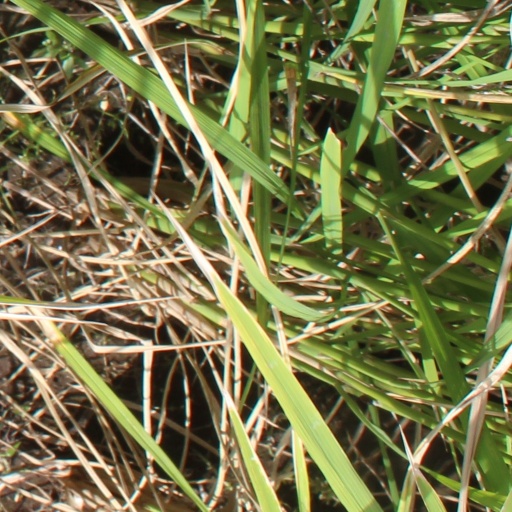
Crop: rice